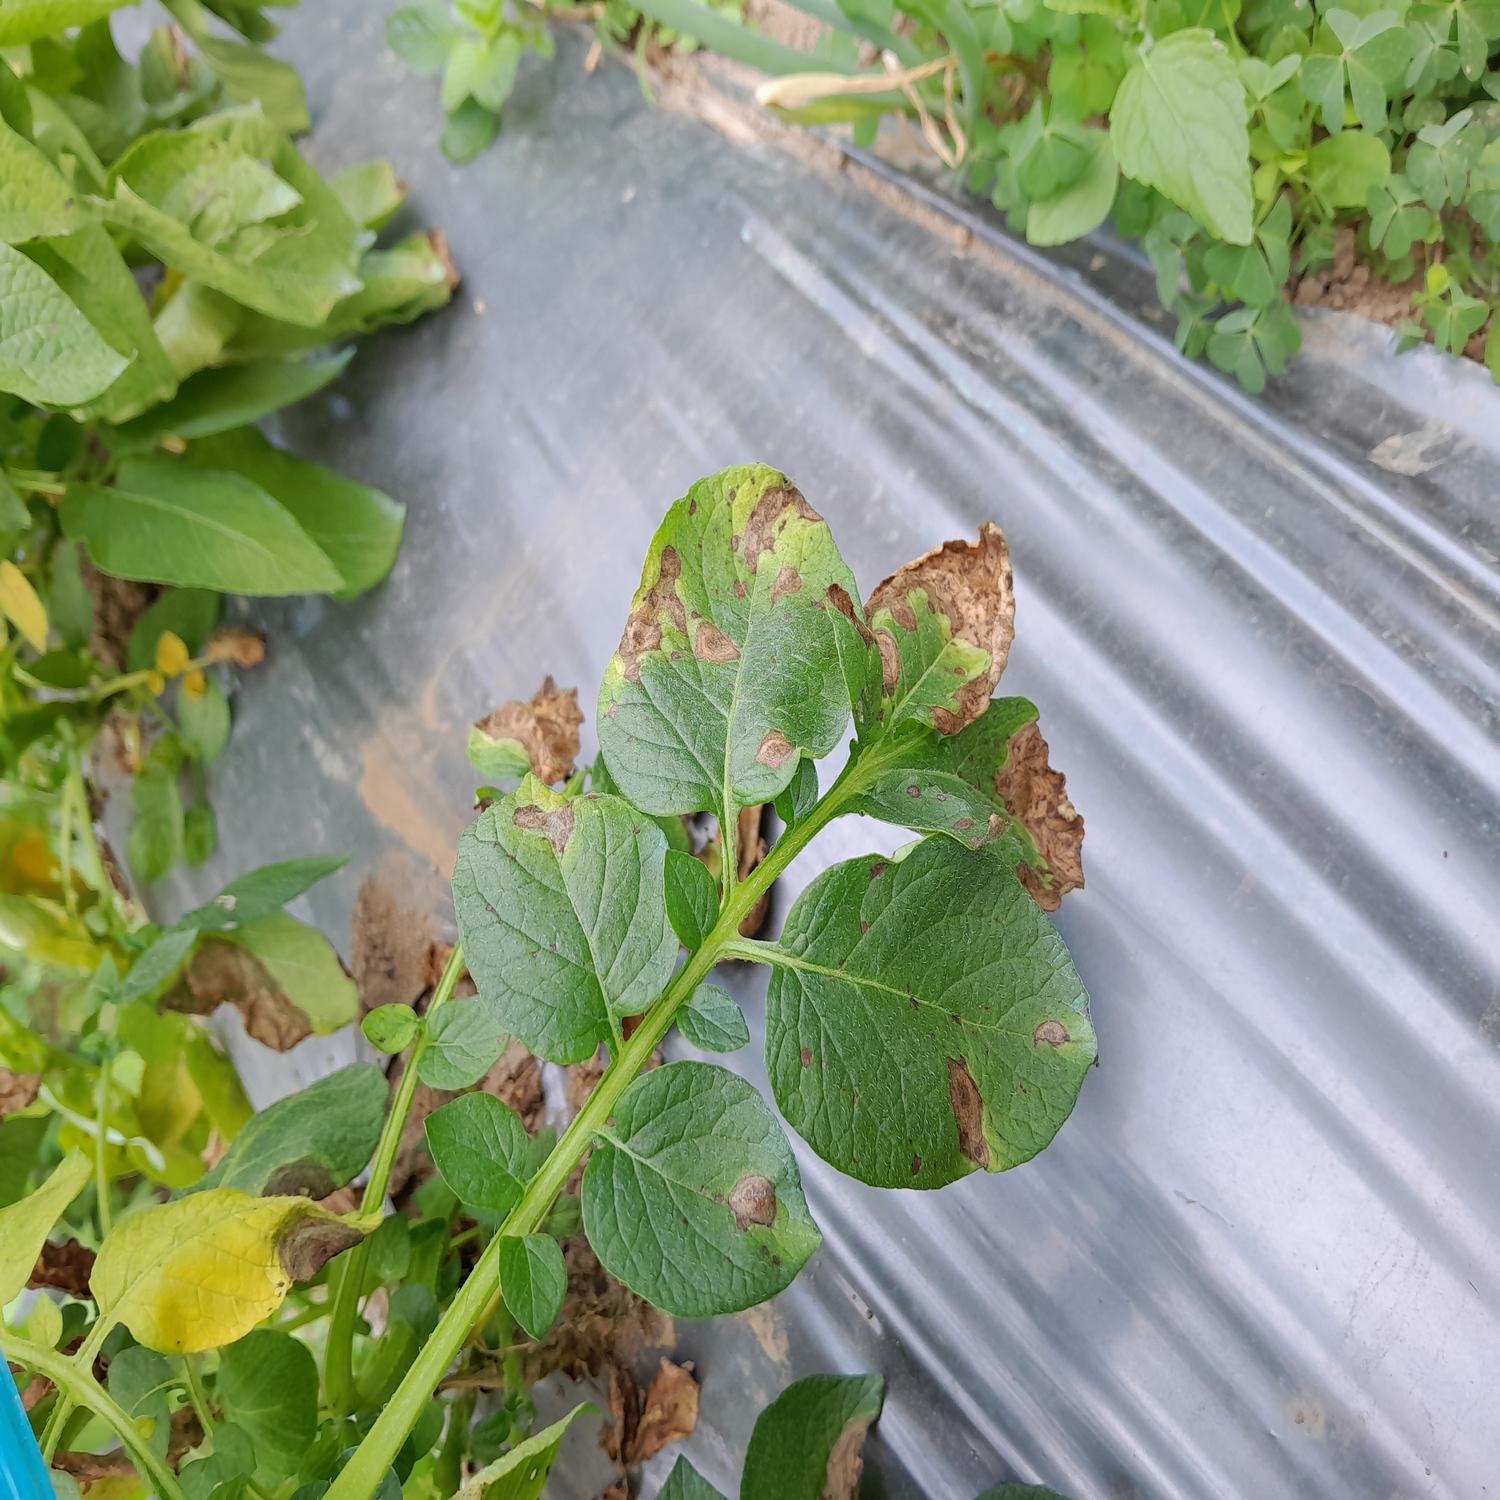
Label: Fungi